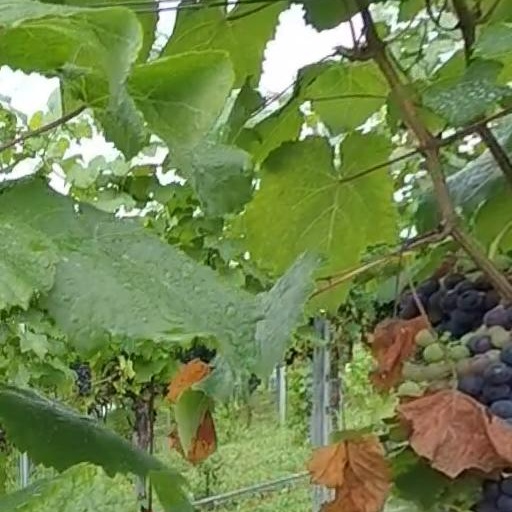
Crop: grape